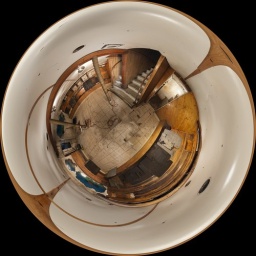
This ship - the Buccaneer - is a soon to be shipwreck in Lake Michigan. Shot below decks in the lounge